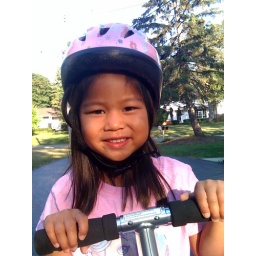
Jasmine in bike hat